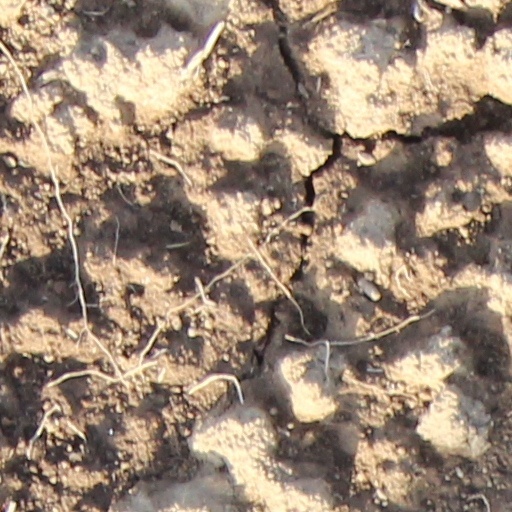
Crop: wheat